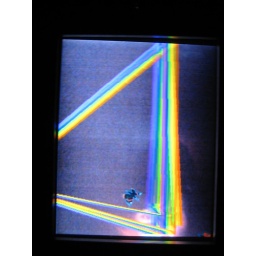
animated screen mirror in the bathroom